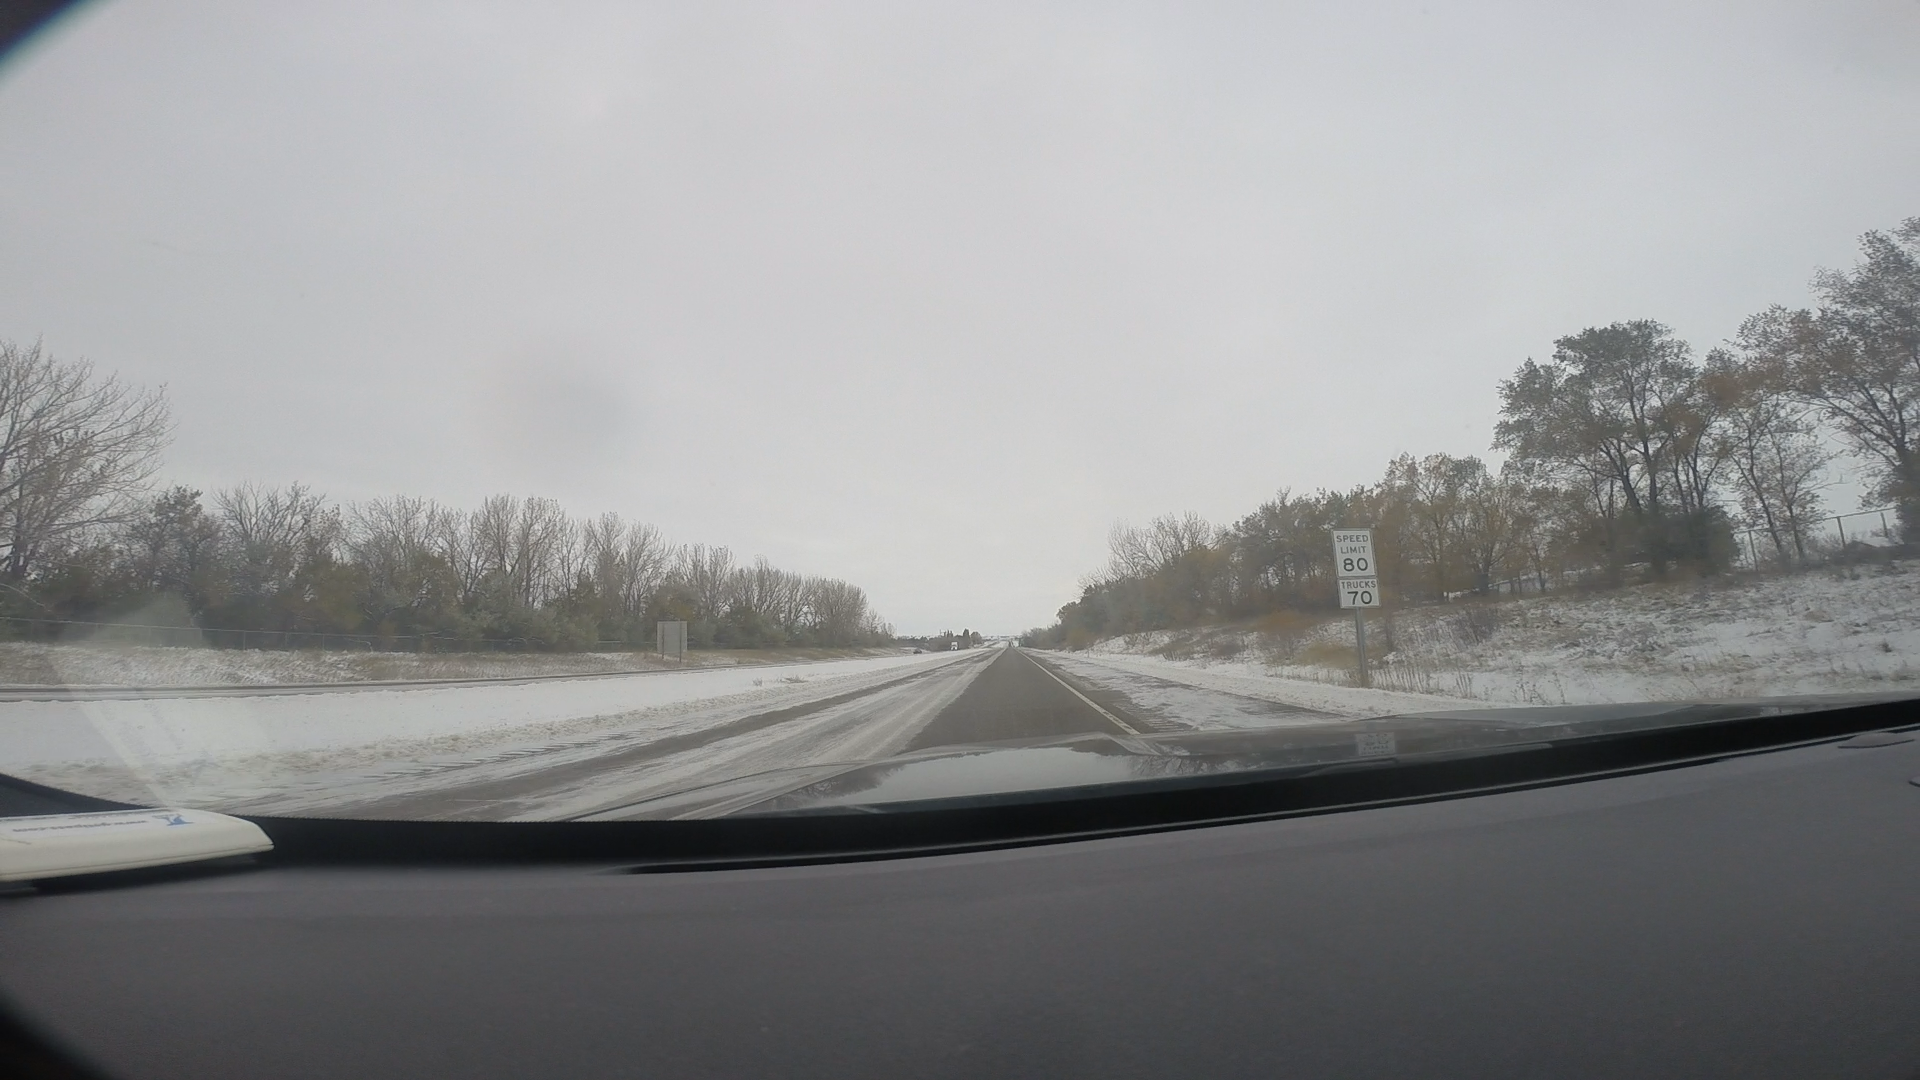
Speed limit sign label: mph80